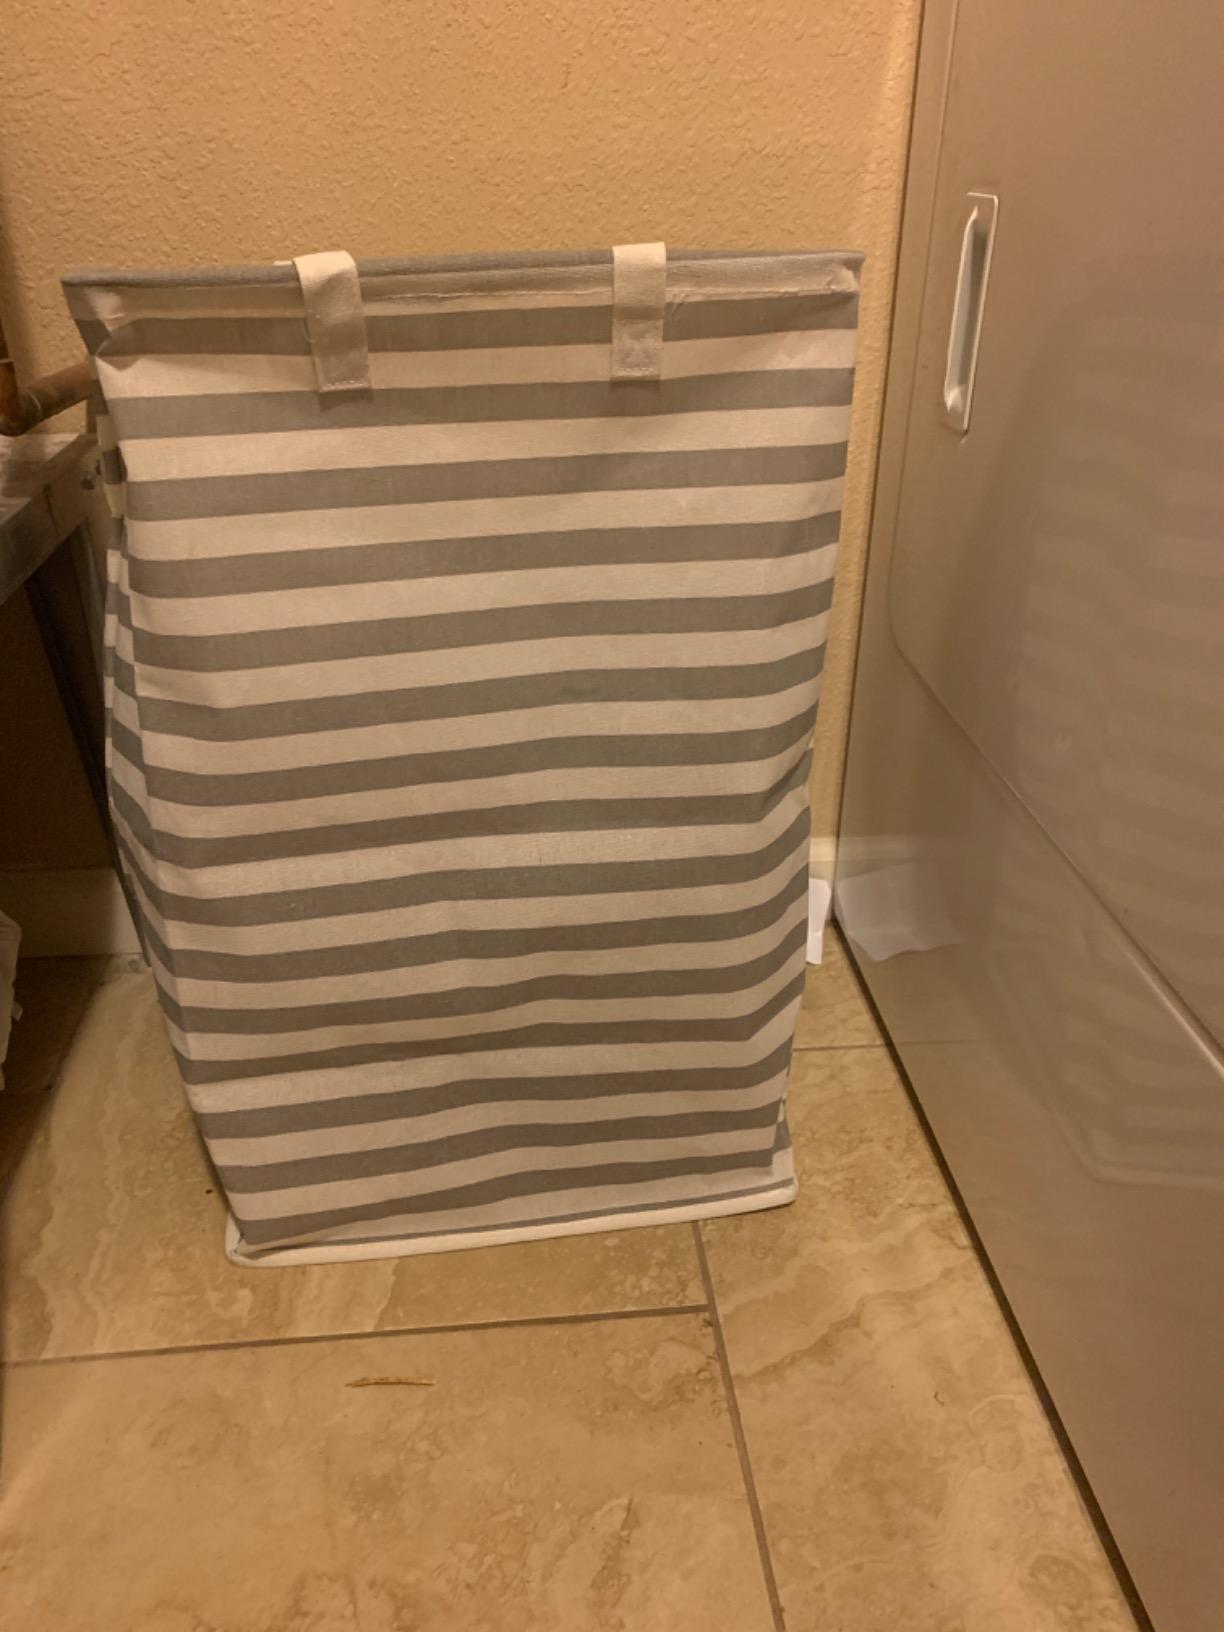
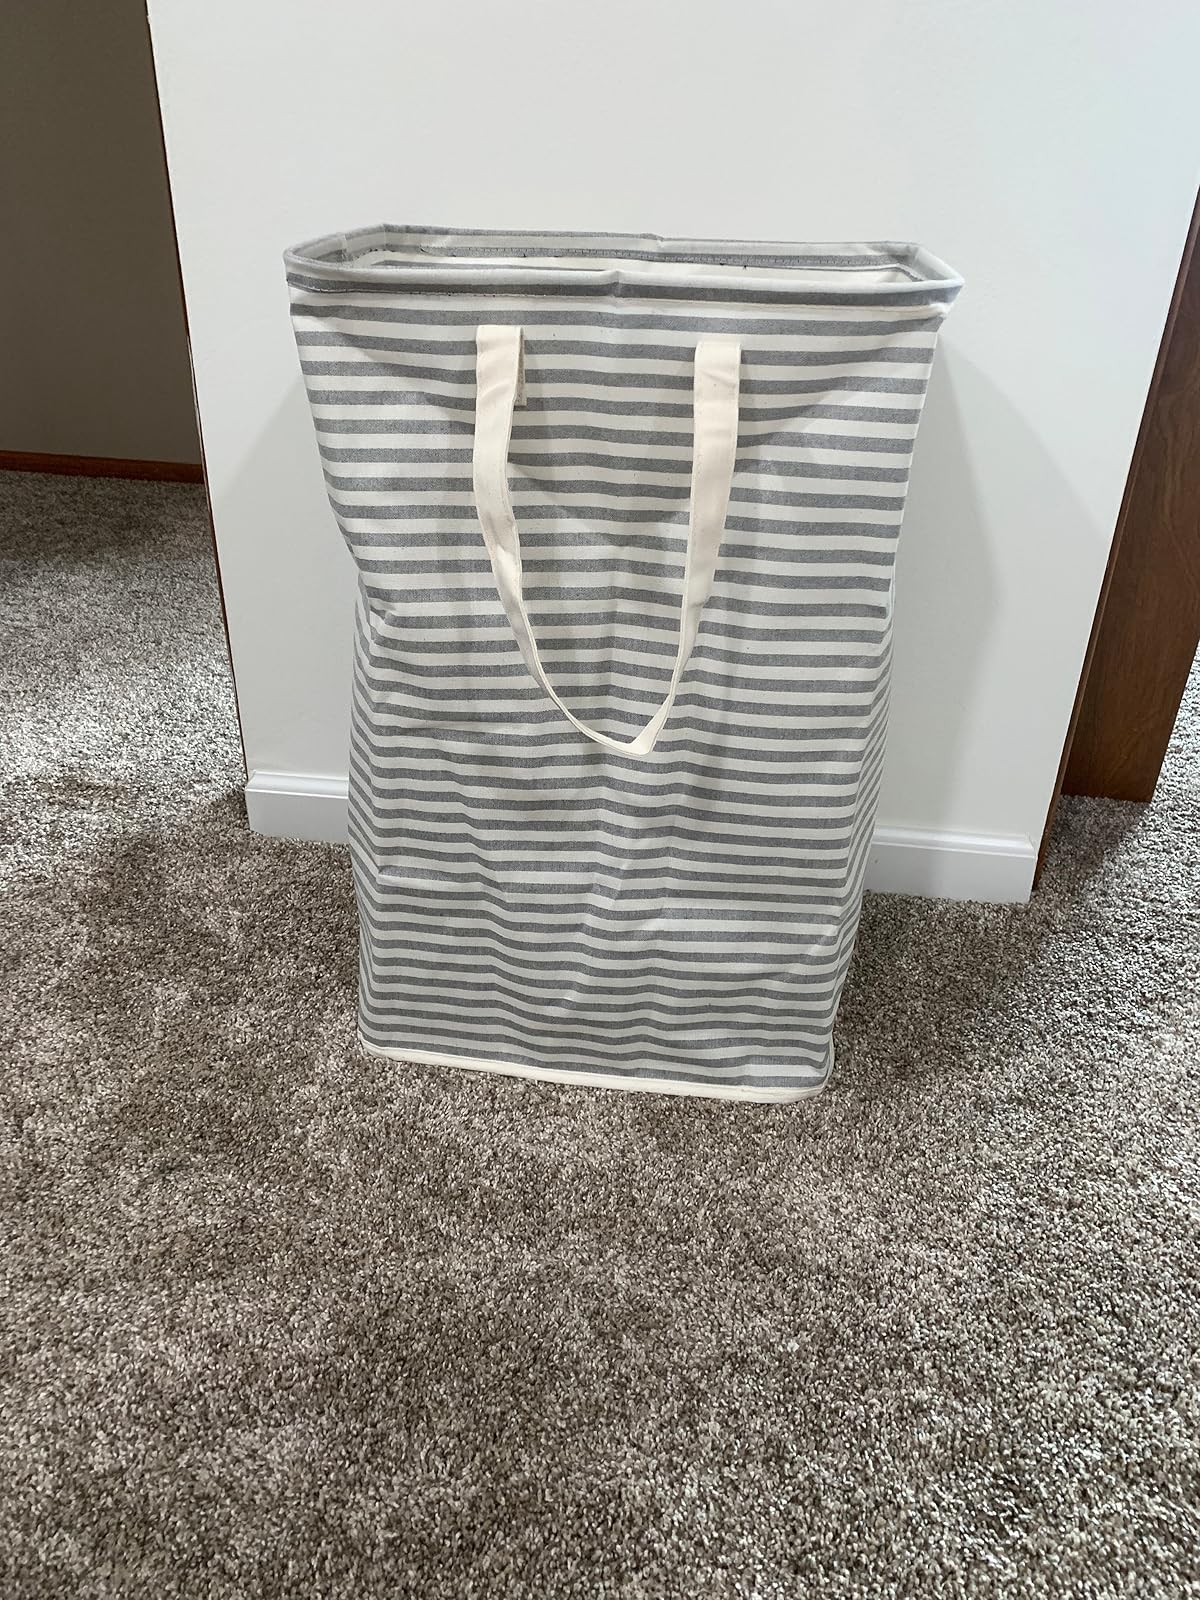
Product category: items_hamper
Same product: no